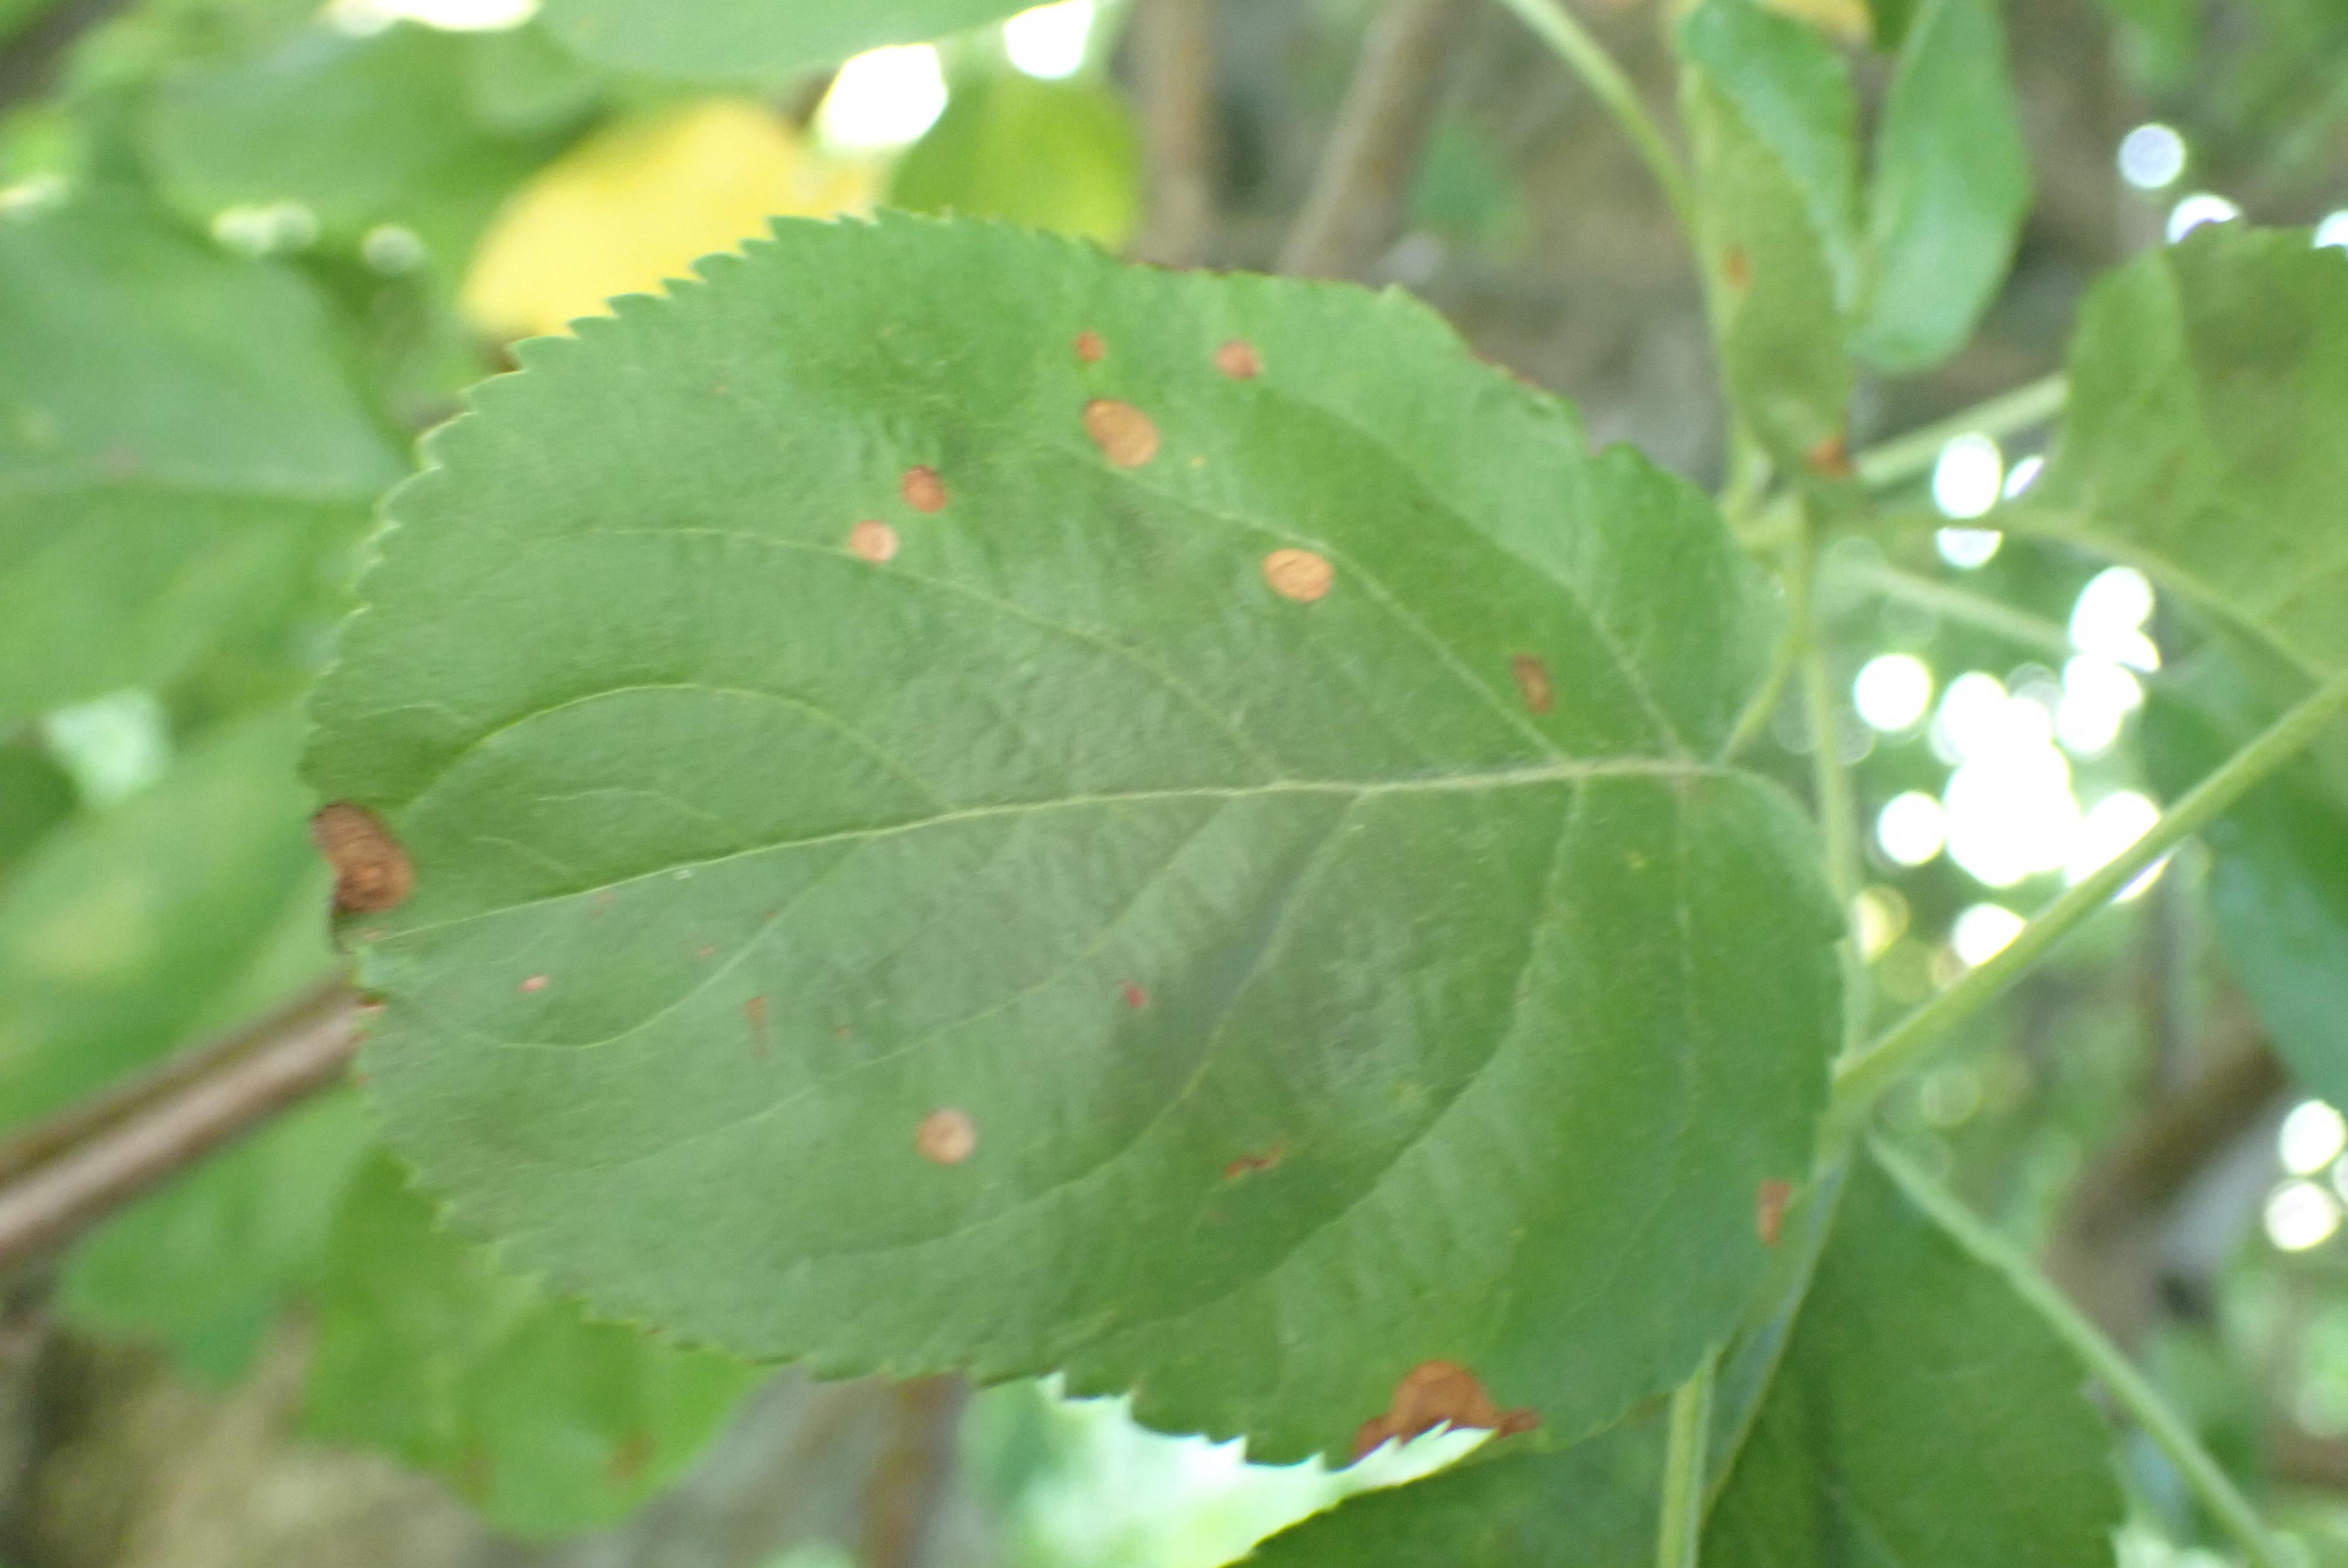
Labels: frog_eye_leaf_spot